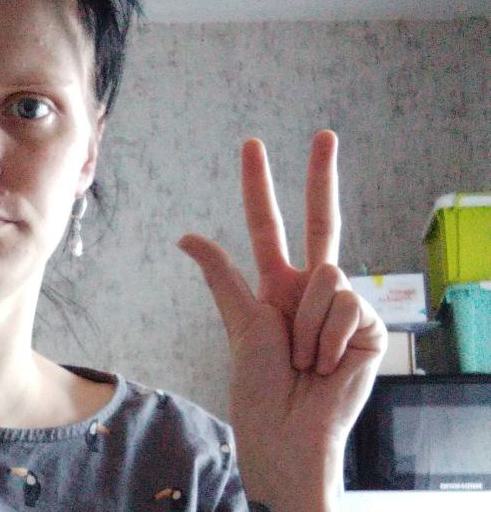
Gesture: three2